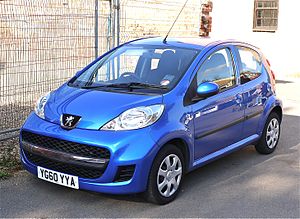
Peugeot 107 / Særlige kendetegn / Facelifts
Peugeot 107 er en fortrinsvis til det europæiske marked beregnet mikrobil fra Peugeot med fire siddepladser og enten tre eller fem døre. Bilen kom på markedet i midten af 2005 og er næsten identisk med Citroën C1 og Toyota Aygo. Til dagligt fremstilles der af de tre modeller til sammen over 1000 eksemplarer hos TPCA i Kolín, Tjekkiet.